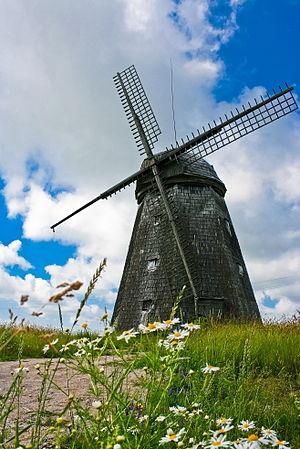
L'agriculture de la Lituanie a, comme toutes les économies des anciennes républiques soviétiques, connu ces dernières années d'importantes restructurations. Une réforme agraire a été lancée dans les années 1990, alors même que le pays connaissait une importante baisse de sa production. La production agricole actuelle de la Lituanie, est centrée autour du lait, du blé, du seigle, de l'orge, de la betterave sucrière, et de la pomme de terre. Ses exportations sont essentiellement tournées vers la Russie avec pour principaux produits exportés le fromage, le poisson, le lait et le beurre.